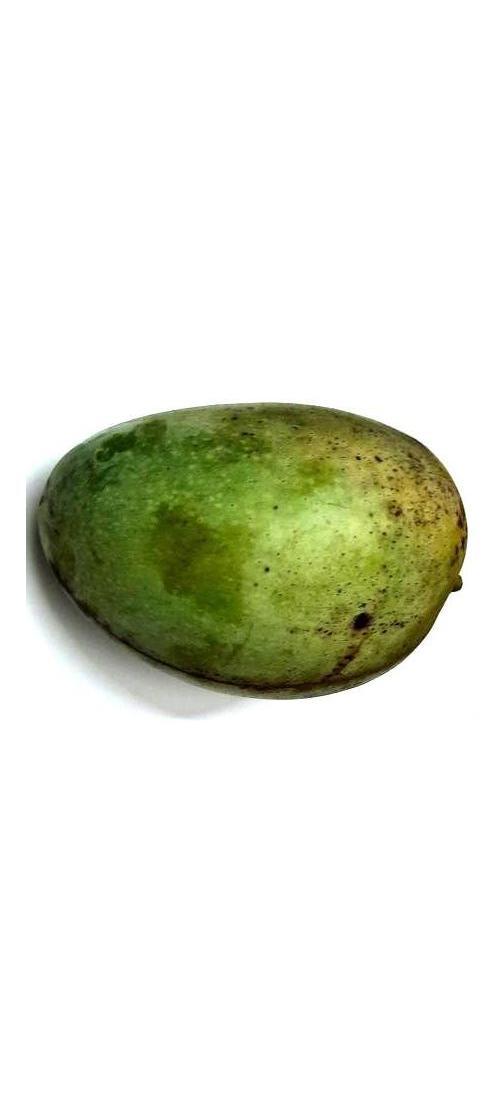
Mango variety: Fazli Shurmai